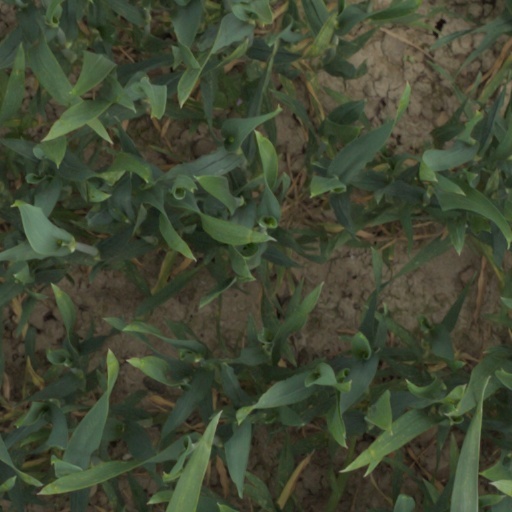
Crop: wheat